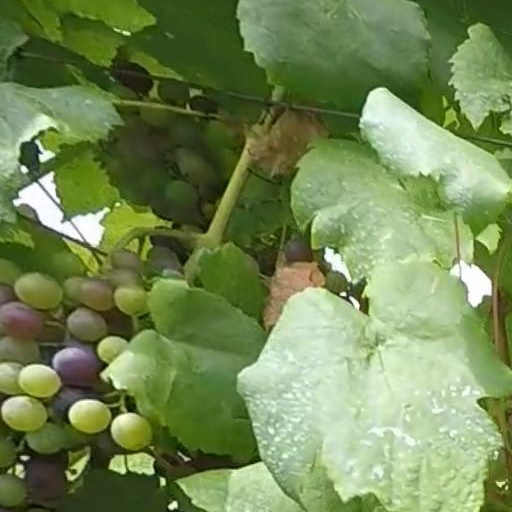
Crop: grape